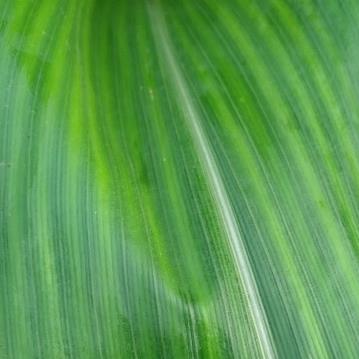
Crop: Maize
Condition: stripe-d